Nico Rosberg

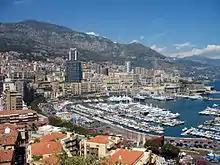
The principality of Monaco, where Rosberg was raised

Rosberg was born on 27 June 1985 at the Red Cross Hospital in Wiesbaden, West Germany, the only child of German interpreter Gesine "Sina" and Finnish racing driver Keke Rosberg, who won the Formula One World Championship. Because his father is Finnish and his mother is German, Rosberg is a citizen of both countries, competing with a Finnish racing license until after his first season in the Formula 3 Euro Series. He switched to a German license as he felt it was easier to obtain major sponsorship agreements with nationality of a larger country.